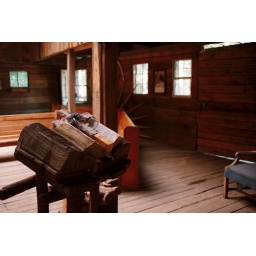
in the tree house